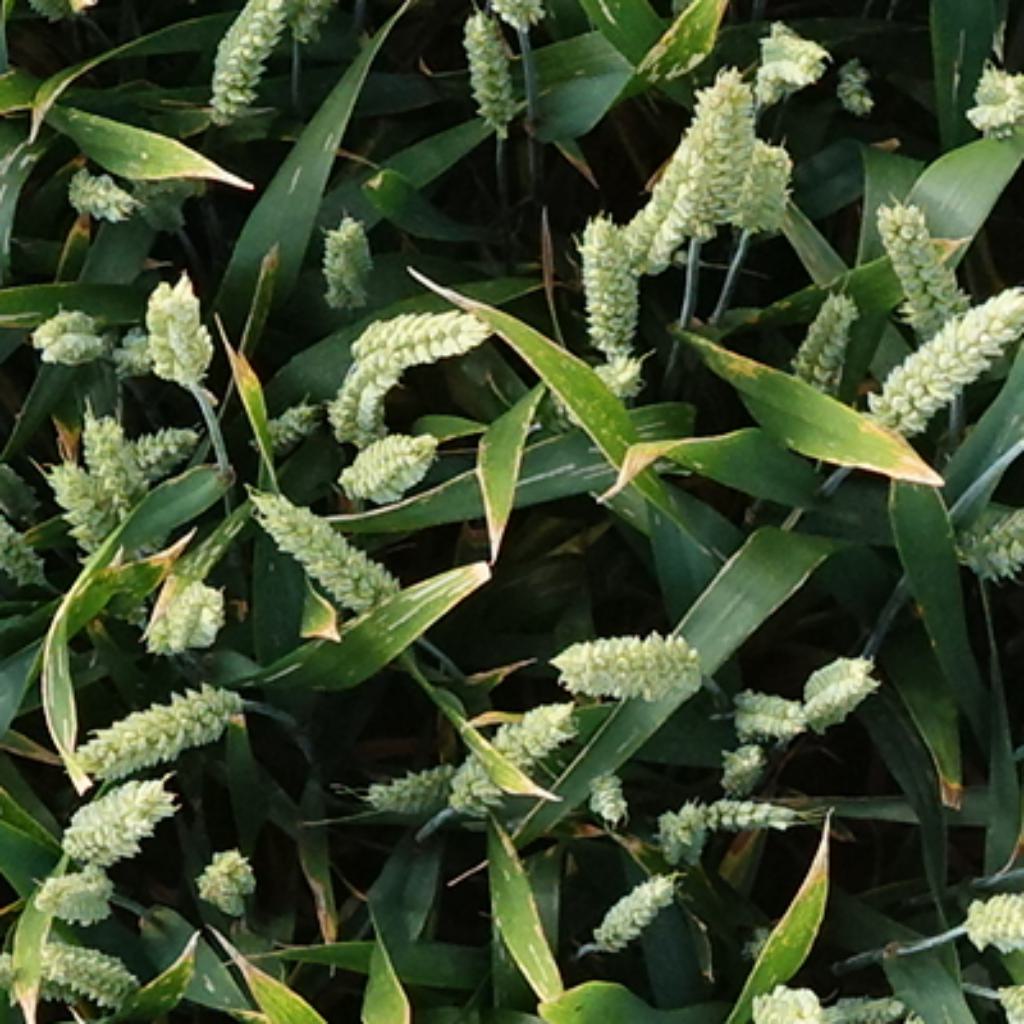
Country: France
Location: VSC
Wheat development stage: Filling - Ripening